Palazzo Foscari Contarini

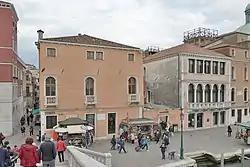
Palazzo Foscari Contarini along the Grand Canal

Palazzo Foscari Contarini is a Renaissance style palace in Venice Italy, in the sestiere of Santa Croce (N.A. 713-714), facing the Grand Canal, near the Ponte degli Scalzi and Palazzo Adoldo.